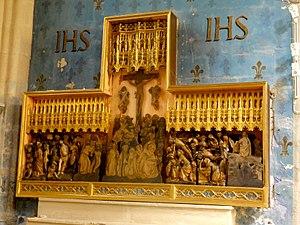
Retable de la Passion, volé en 1934.
L'église Notre-Dame est une église catholique paroissiale située à Vetheuil, dans le Val-d'Oise. Par son ampleur, son plan à double collatéraux et son mobilier particulièrement riche et varié, elle se démarque des églises villageoises du Vexin français, car Vétheuil est au Moyen Âge un bourg d'une certaine importance. Par son architecture, et notamment son abside de style gothique primitif et ses deux portails de la Renaissance, l'église Notre-Dame occupe une place particulière parmi l'architecture religieuse de la religion. Sa valeur patrimoniale est reconnue assez tôt, et elle est classée monument historique par liste de 1840. Les origines de la paroisse et de l'église ne sont pas connues, mais on connaît une première mention de la fin du XIᵉ siècle, et des vestiges d'un clocher roman de la première moitié du XIIᵉ siècle subsistent encore à l'intérieur du clocher actuel. Vers la fin du XIIᵉ siècle, la construction d'un nouveau chœur est lancée, et celui-ci est terminé au tout début du XIIIᵉ siècle. Le clocher est rebâti dans le style gothique au cours de ce même siècle. Il est impossible de se prononcer sur la nef de cette époque.